Antoine Roux

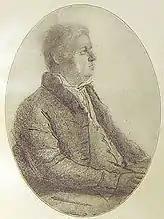

Ange-Joseph Antoine Roux, "Antoine Roux" (1765–1835) was a French fine art painter who specialised in maritime painting, sometimes referred to as marine art.